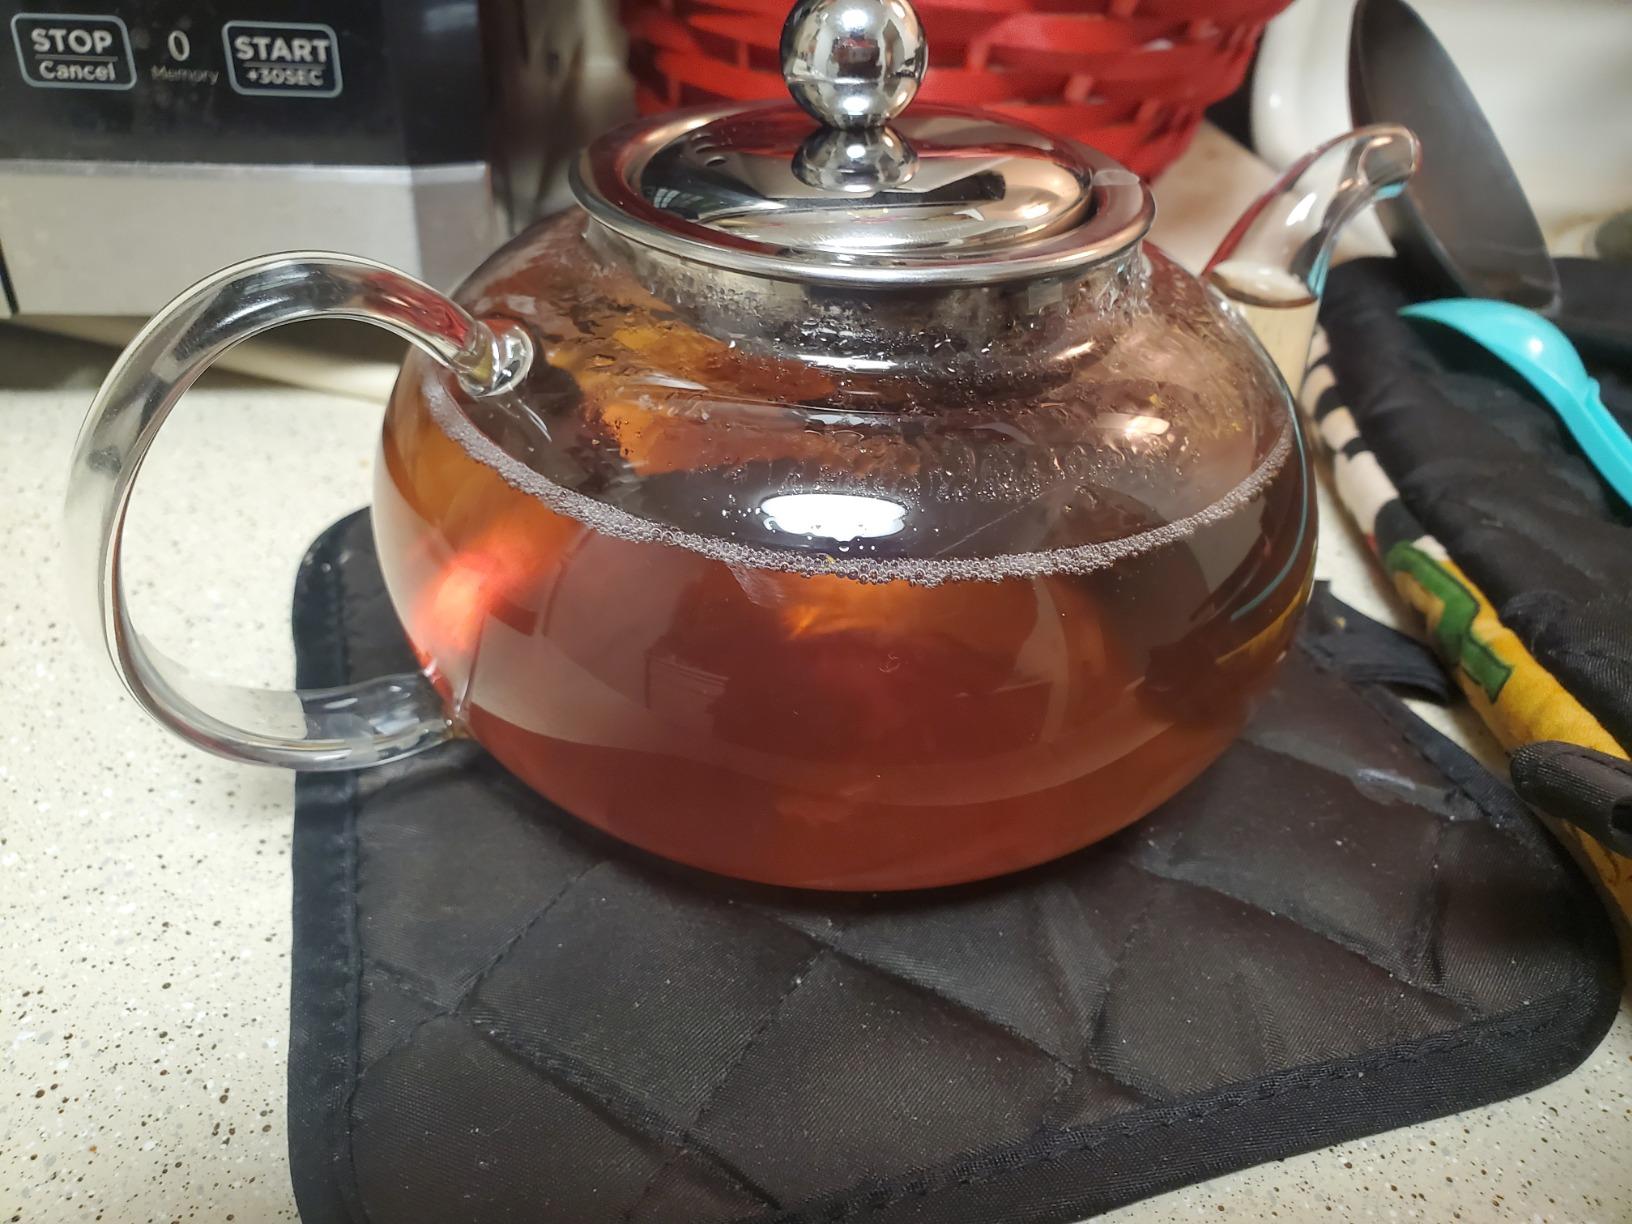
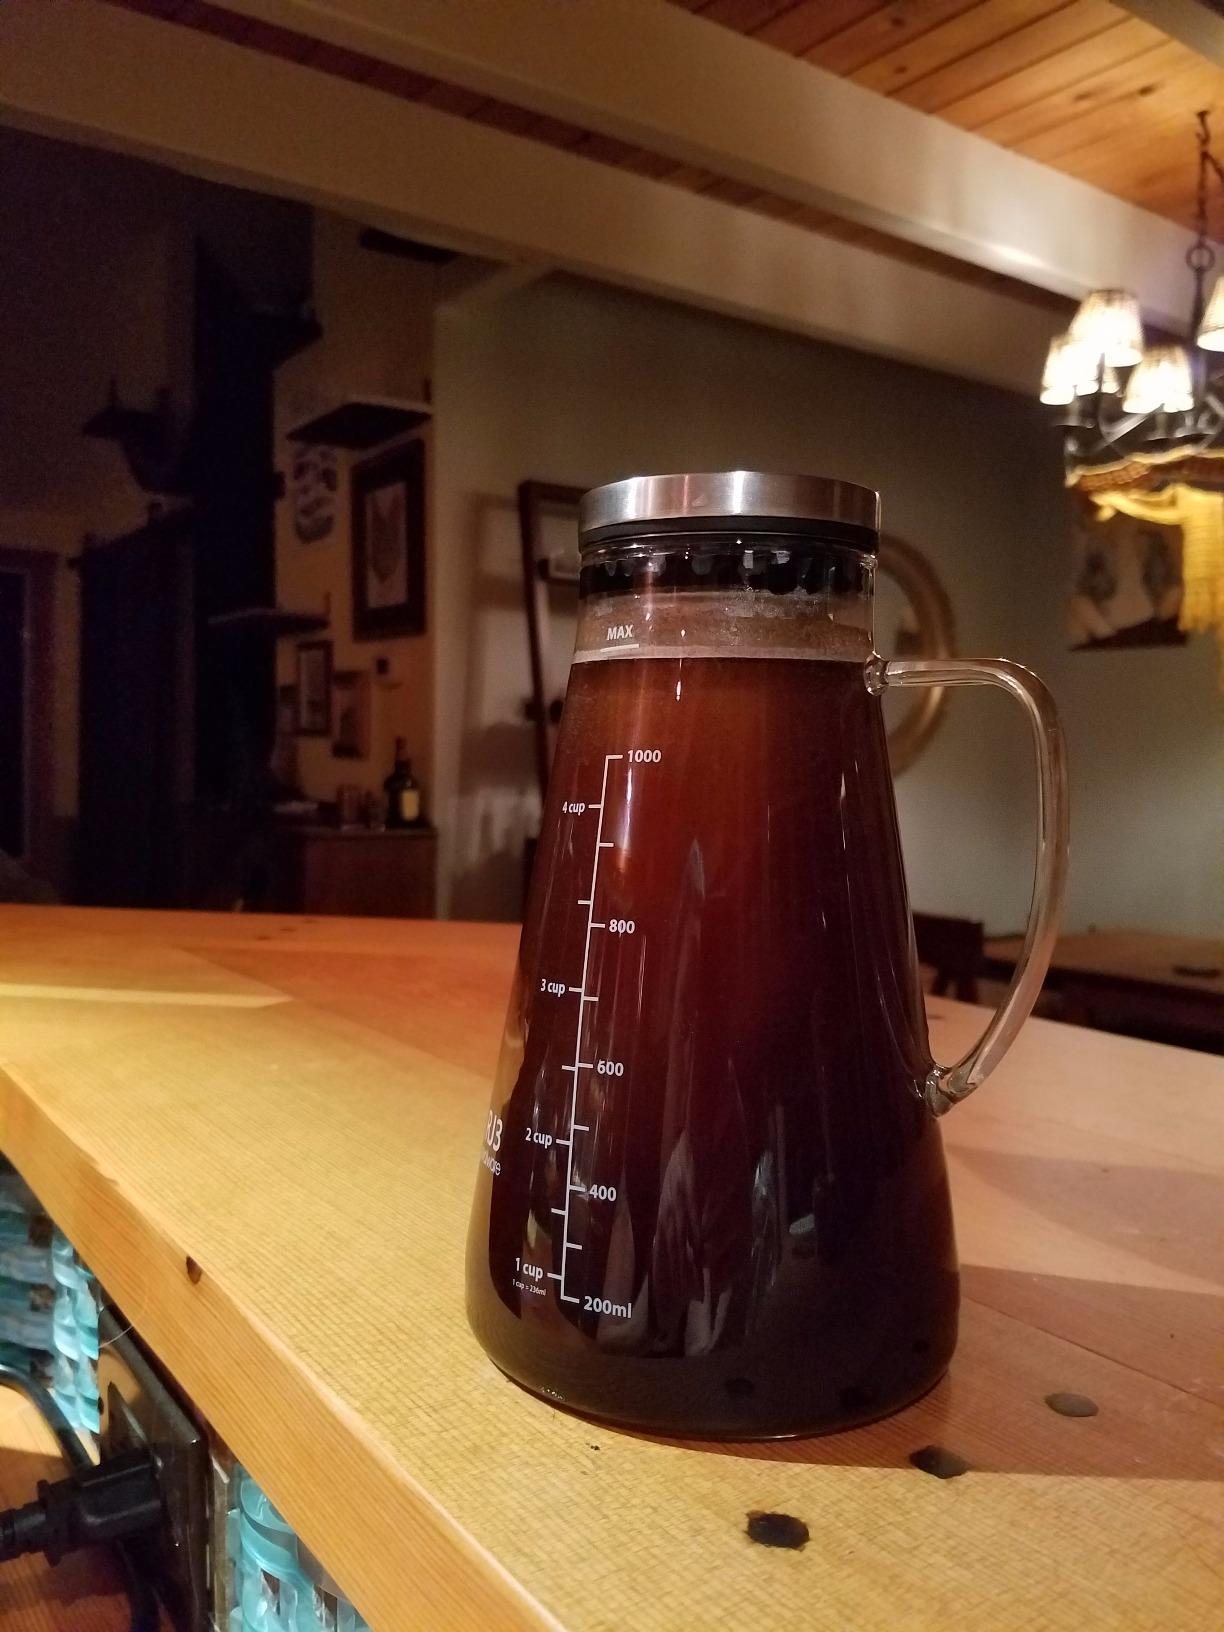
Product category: items_tea
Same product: no